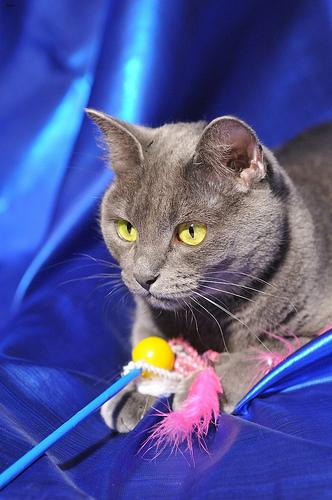
Breed: Russian Blue